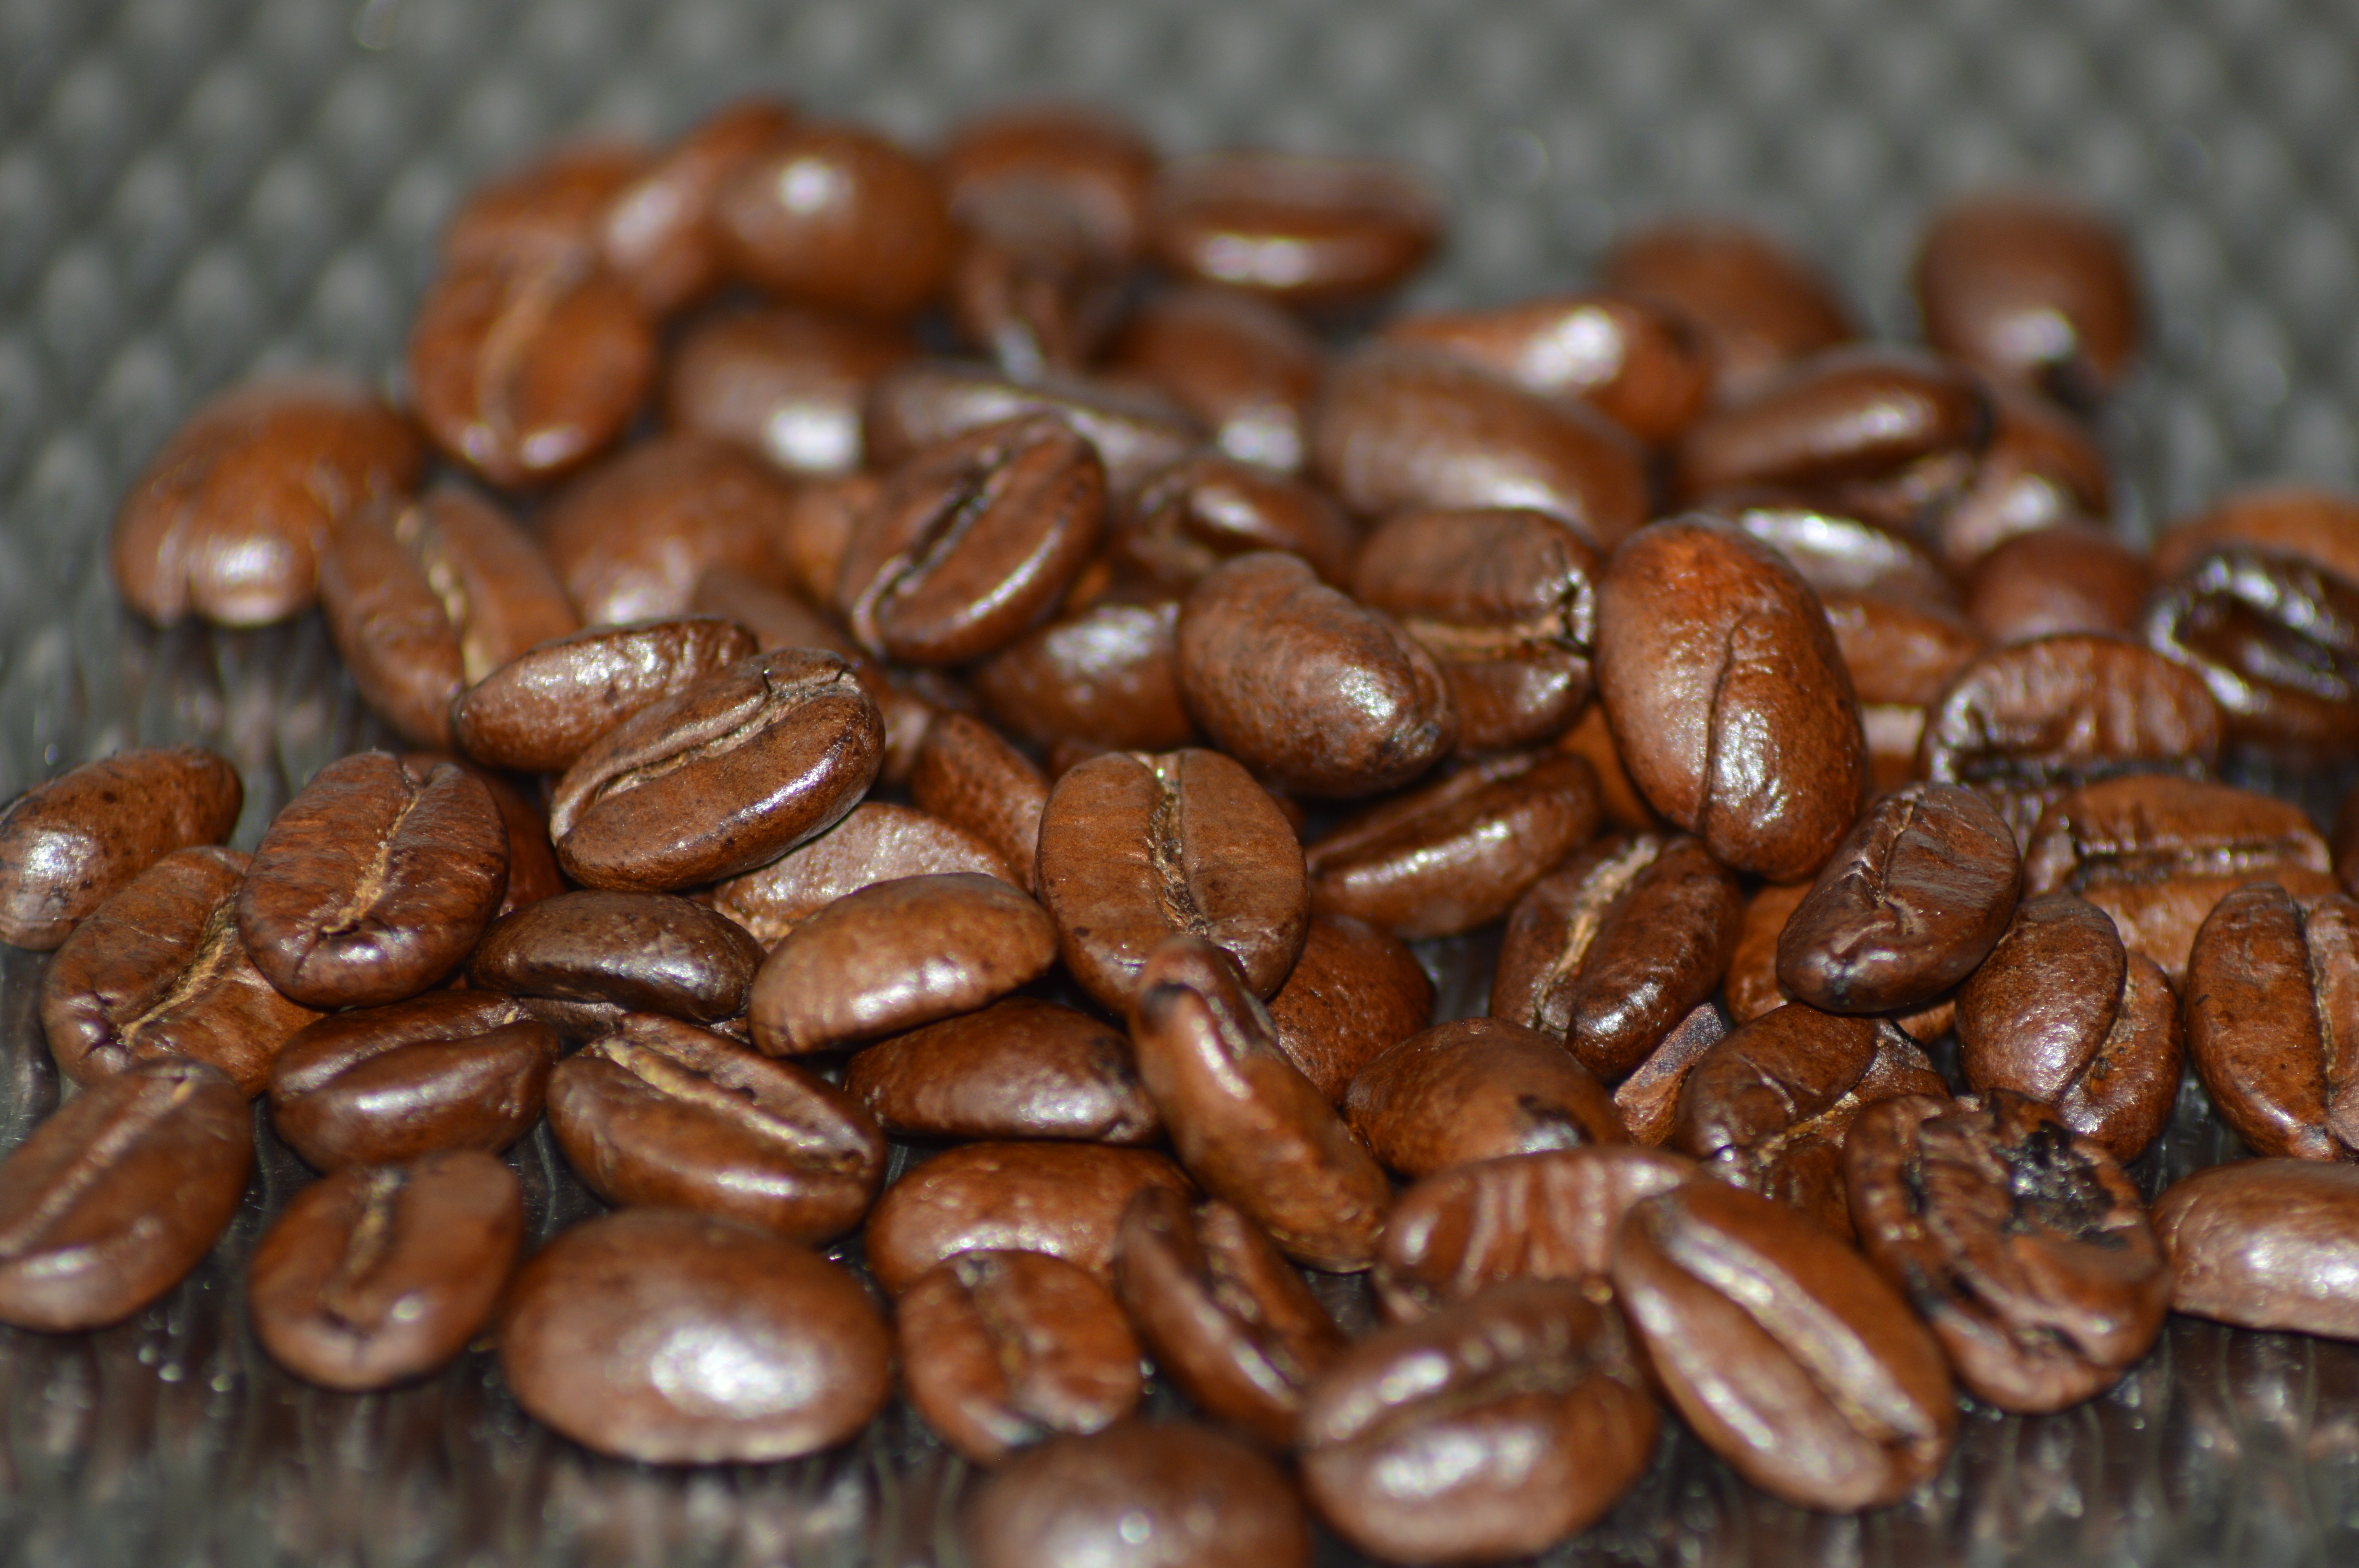
coffee, food, produce, macro, kitchen, drink, countertop, caffeine, coffee beans, douwe egberts, cocoa bean